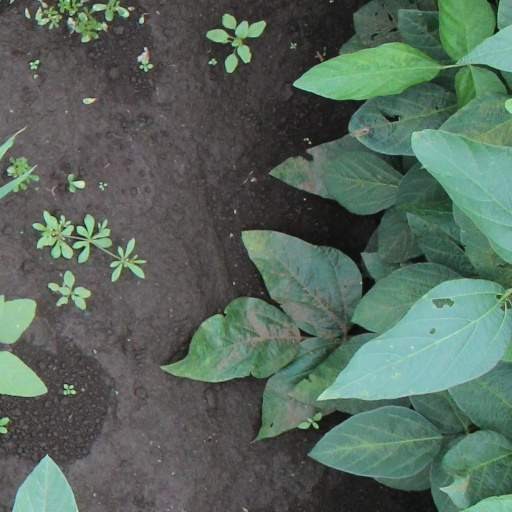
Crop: soybean